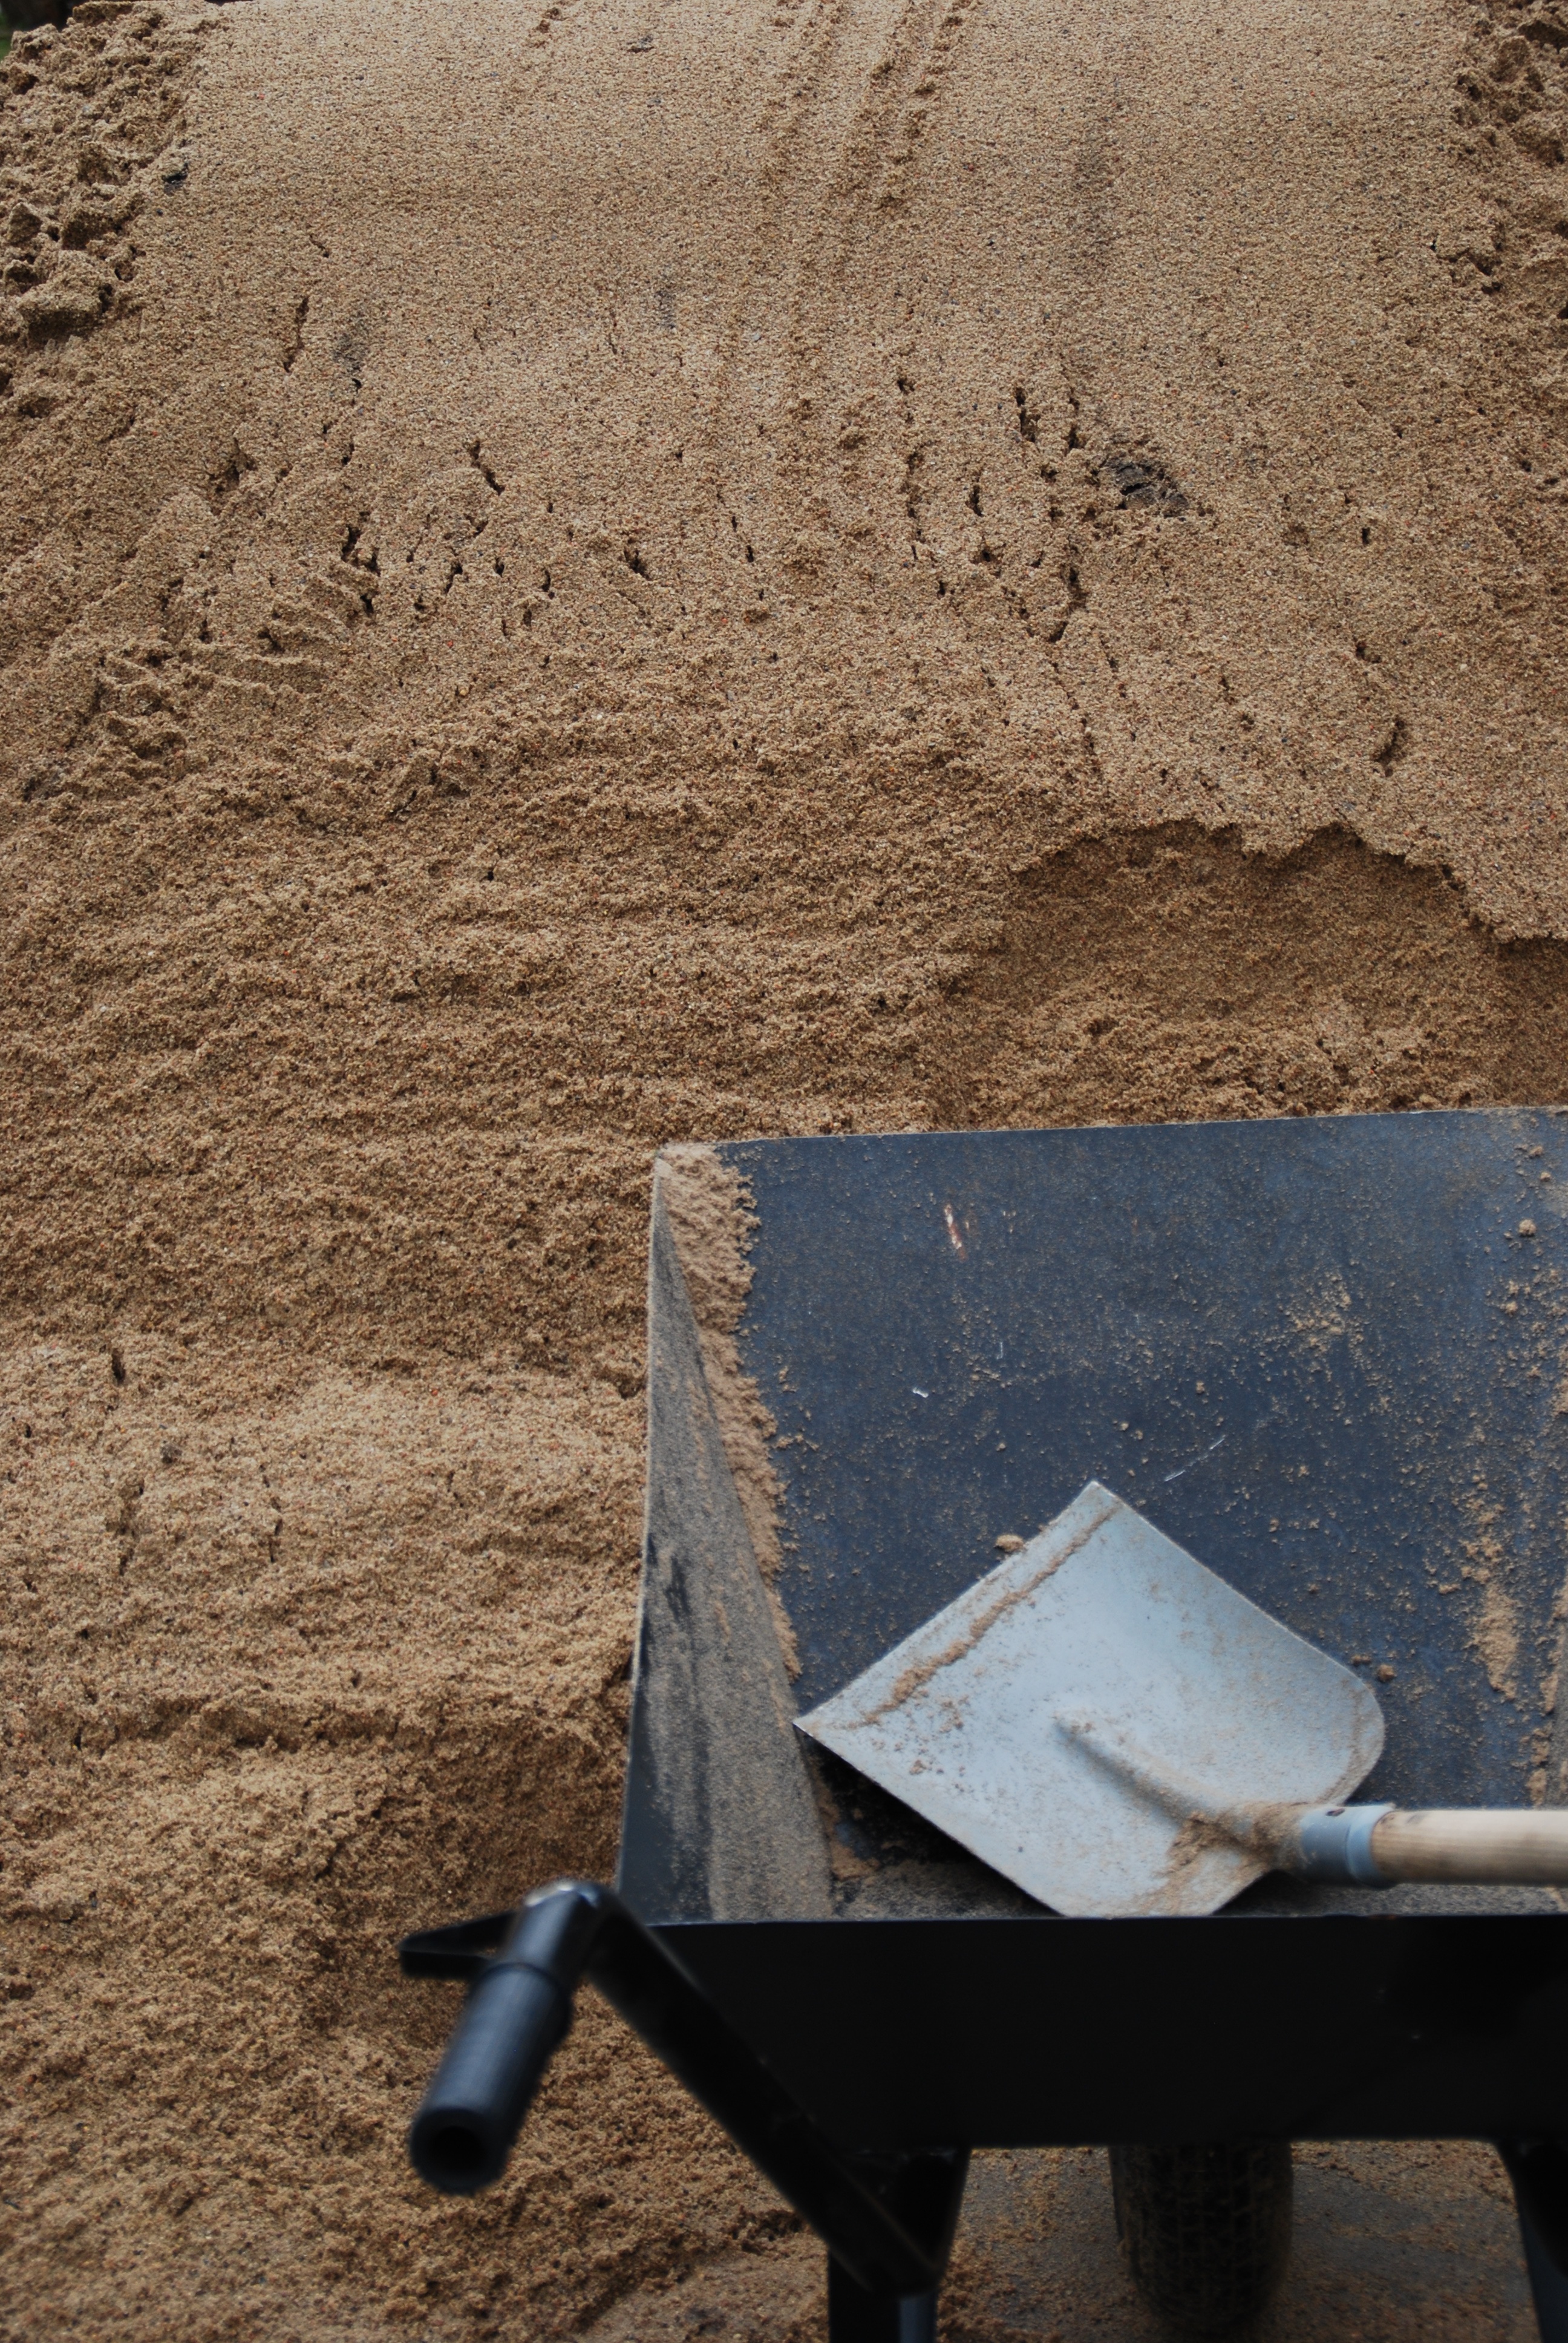
sand, wood, building, wall, soil, blue, material, barrow, temple, shovel, shape, ancient history